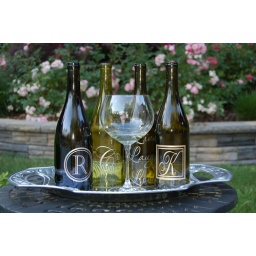
In order from left to right:Amber bottle with champagne colored vinyl.Deadleaf green with gold vinylAntique green with gold vinylAntique green with gold vinylAll in the burgundy shape